Weisseritz Valley Railway

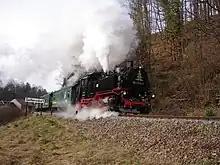
Train in Seifersdorf

The construction started in 1881. The gauge selected for the line was , in common with other Saxon narrow gauge railways. The first section to Schmiedeberg was put into operation on 1 November 1882. On 3 September 1883, the regular trains reached the terminal station at Kurort Kipsdorf.